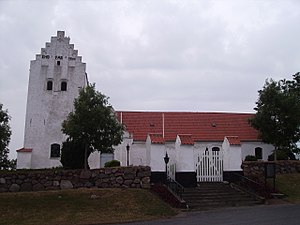
Stubberup Kirke
Stubberup Kirke fra syd
Stubberup Kirke er en kirke i Stubberup Sogn i Kerteminde Kommune.